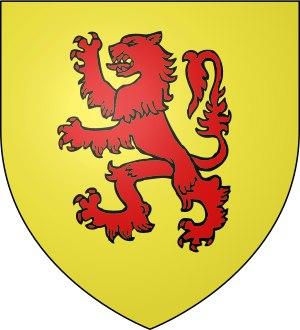
Guy VI de Thiers ou Guy VI de Thiern né vers 1175 et mort en 1236 est vicomte de Thiers.